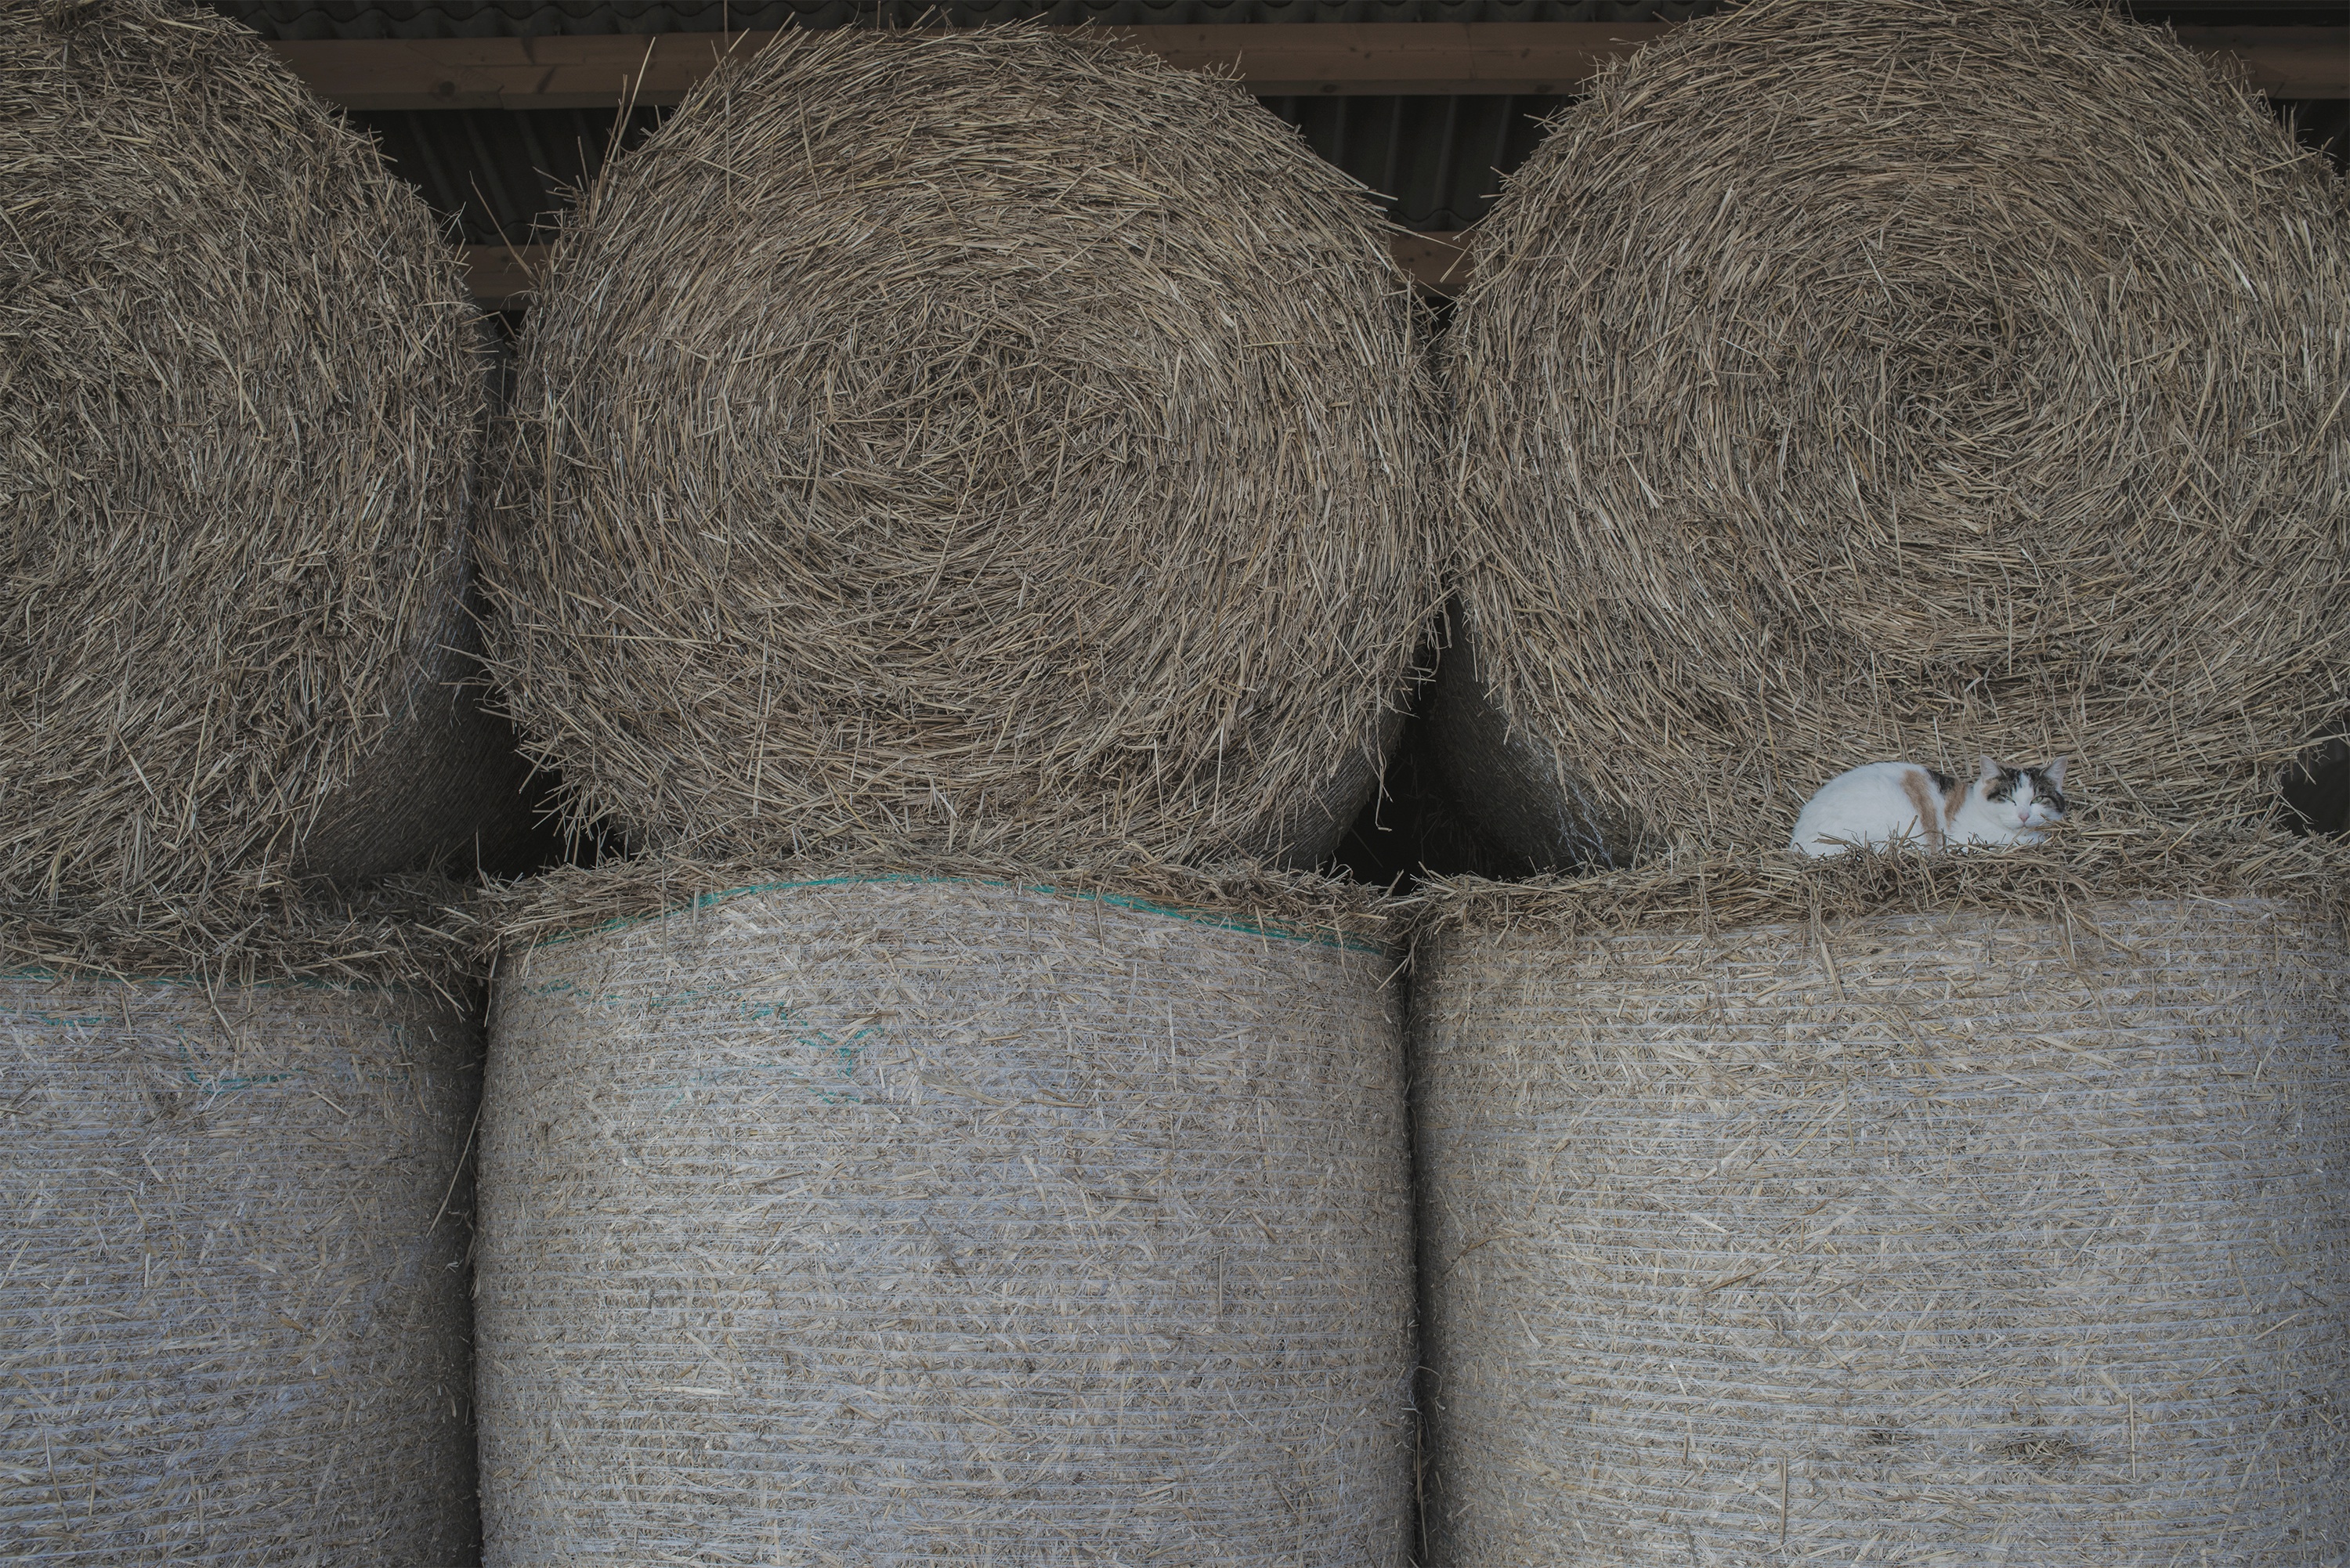
agriculture, wool, material, thread, textile, flooring